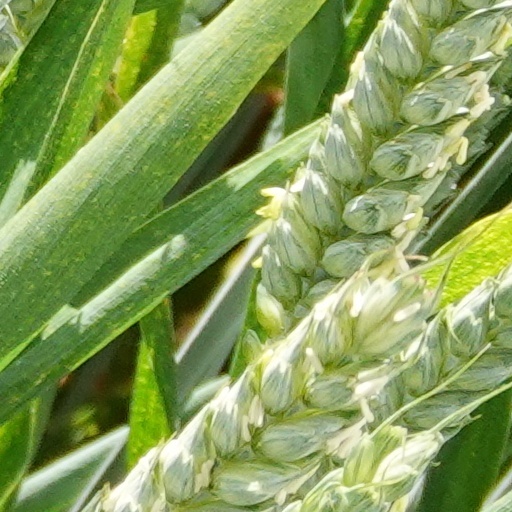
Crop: wheat